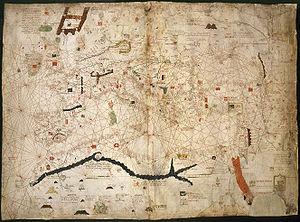
Le drapeau du royaume de France a été un des symboles de la France sous la Monarchie.
Lancelot Maloisel est un navigateur génois du XIVᵉ siècle, considéré comme le découvreur des îles Canaries. Il a donné son nom à l'île de Lanzarote.
Angelino Dulcert ou Angelino Dalorto est un cartographe de l'école majorquine de cartographie, implantée à Palma de Majorque, dans l'île de Majorque.